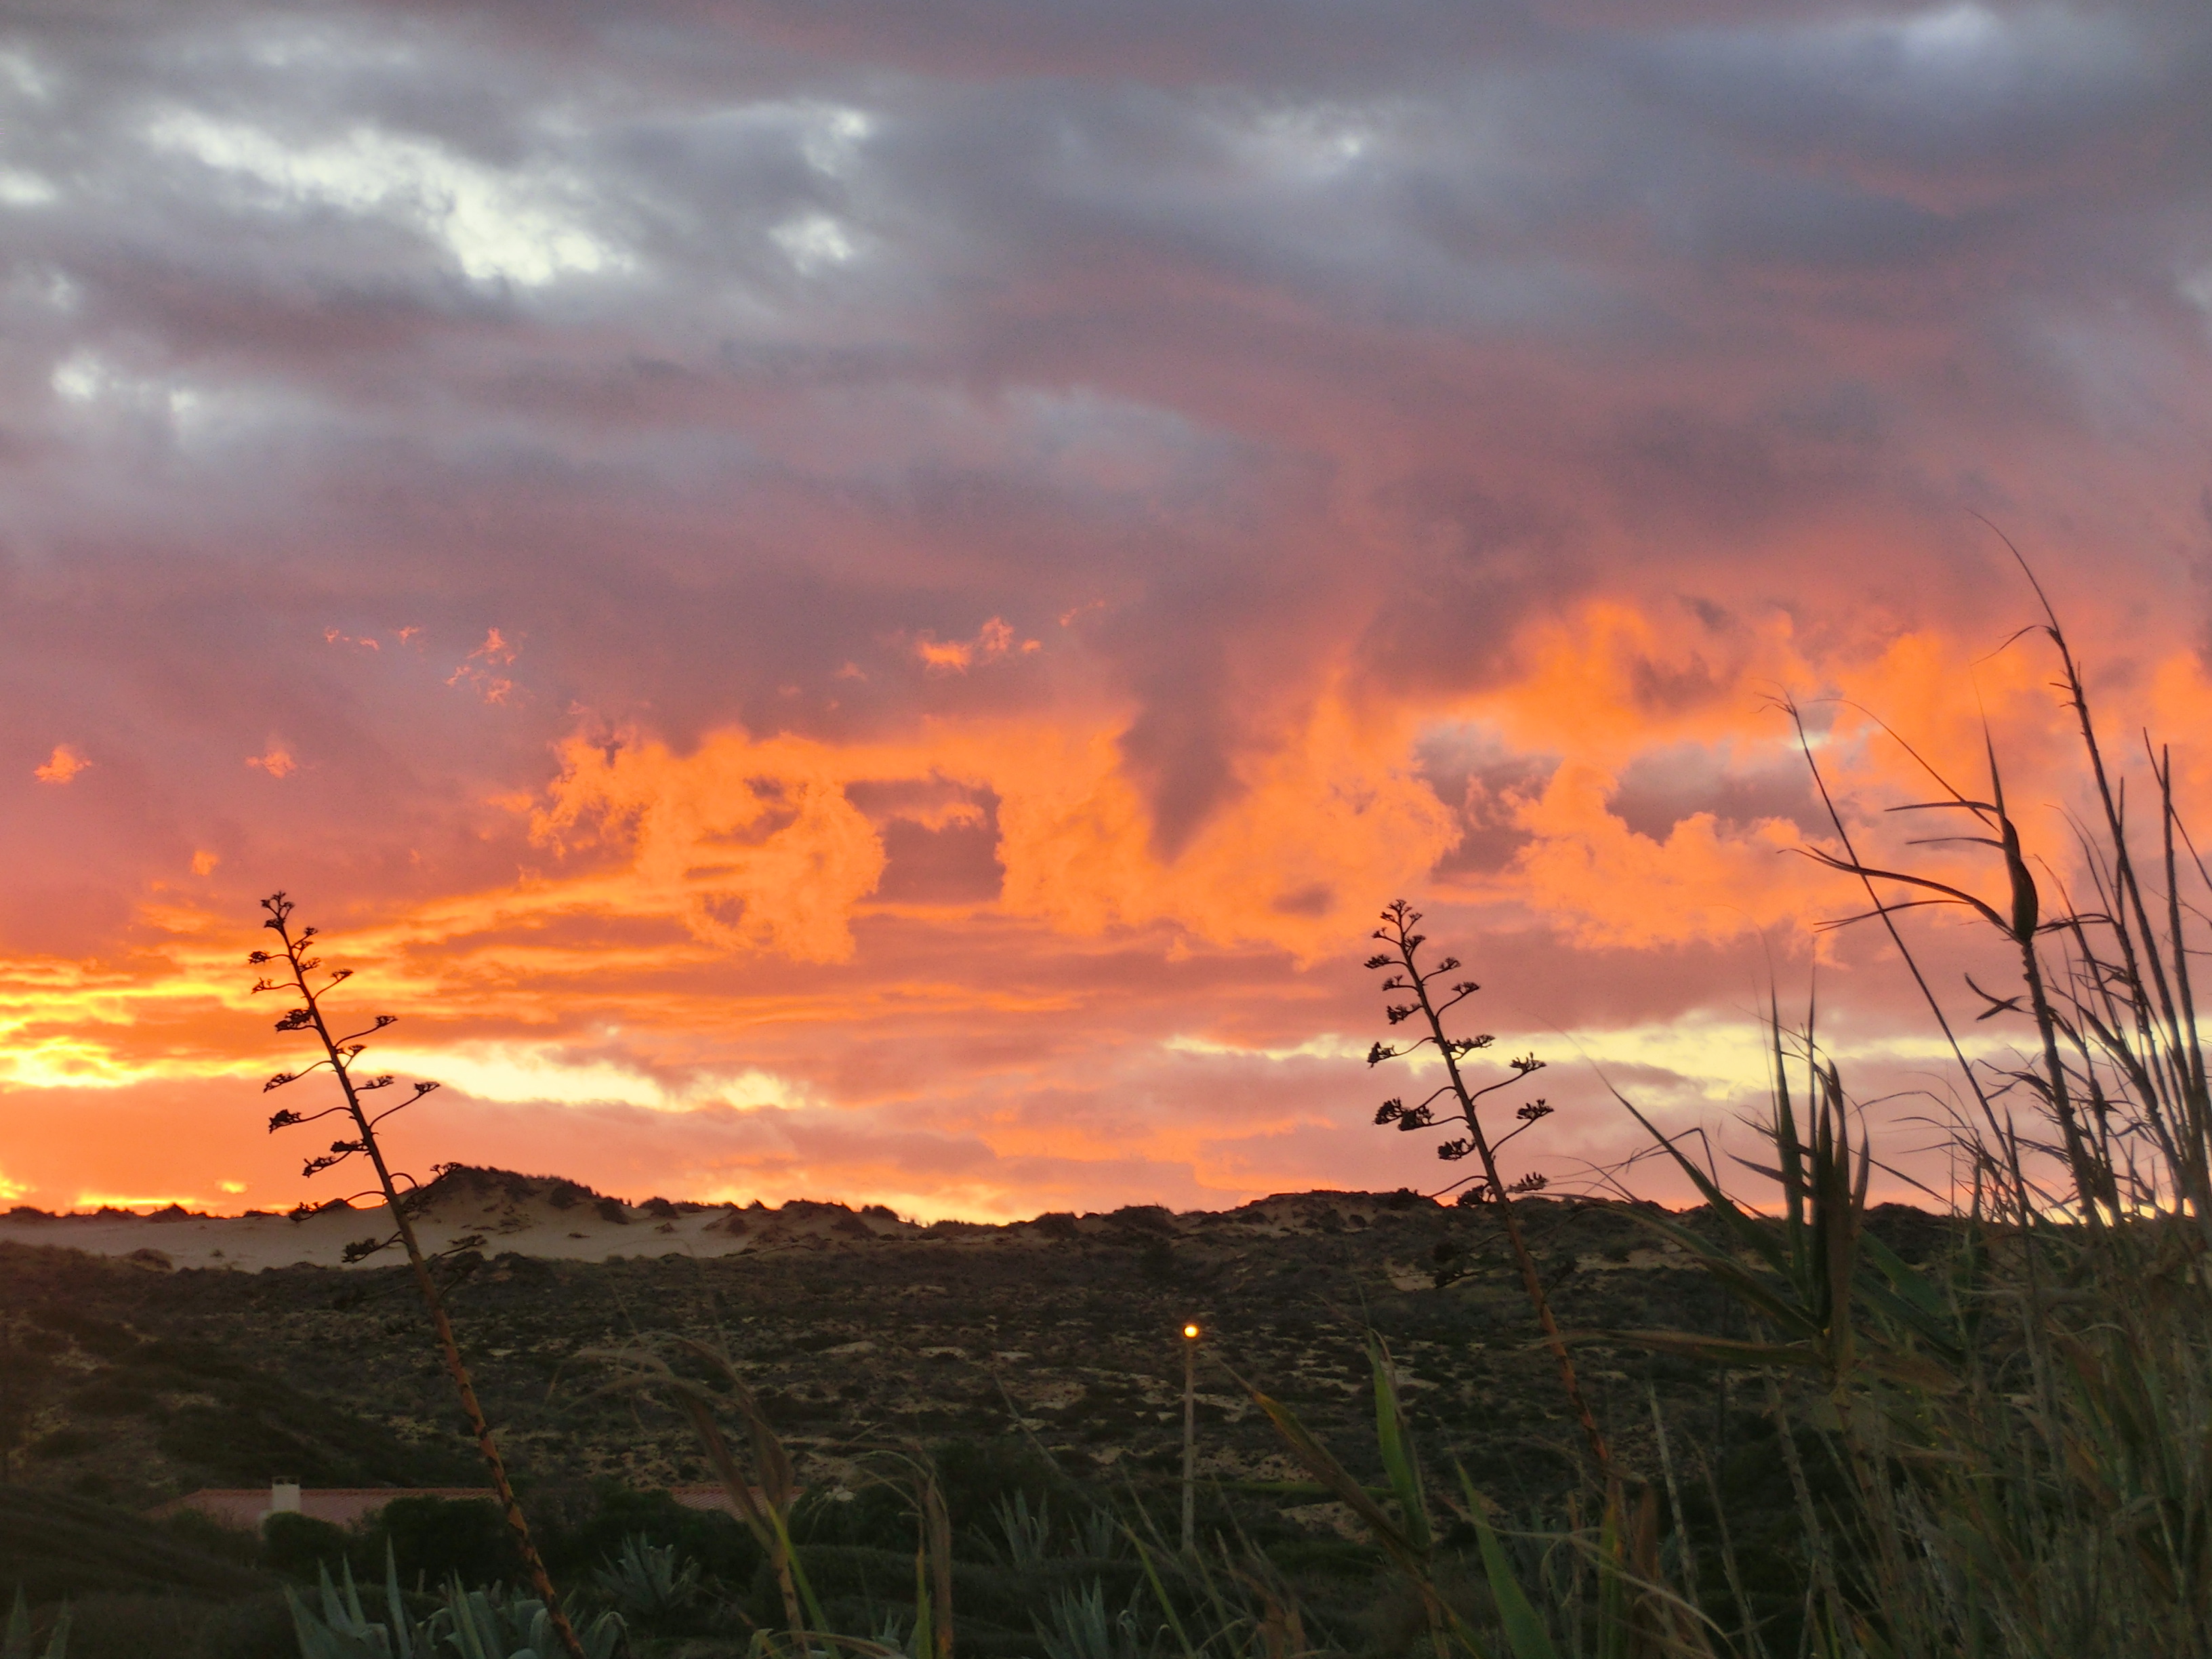
sunset, sky, cloud, landscape, nature, natural landscape, afterglow, horizon, evening, sunrise, red sky at morning, morning, ecoregion, grass, dusk, tree, atmosphere, plain, wildlife, sunlight, grassland, rural area, prairie, plant, branch, meteorological phenomenon, savanna, national park, sun, dawn, hill